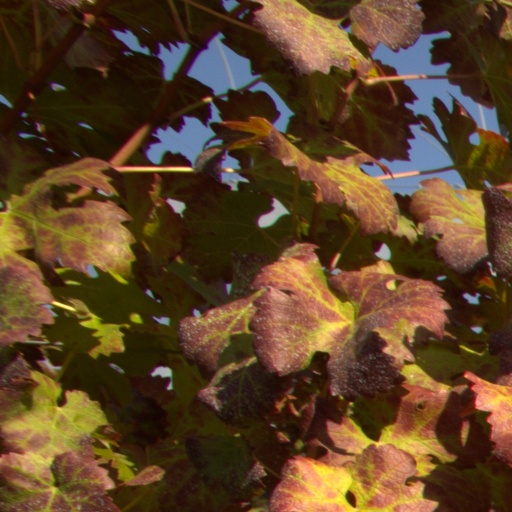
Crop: grape